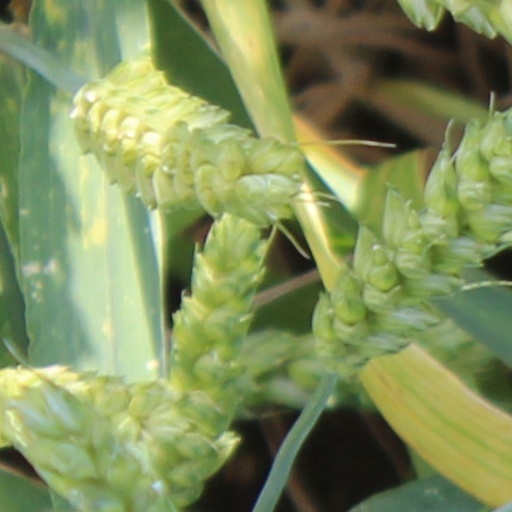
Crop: wheat